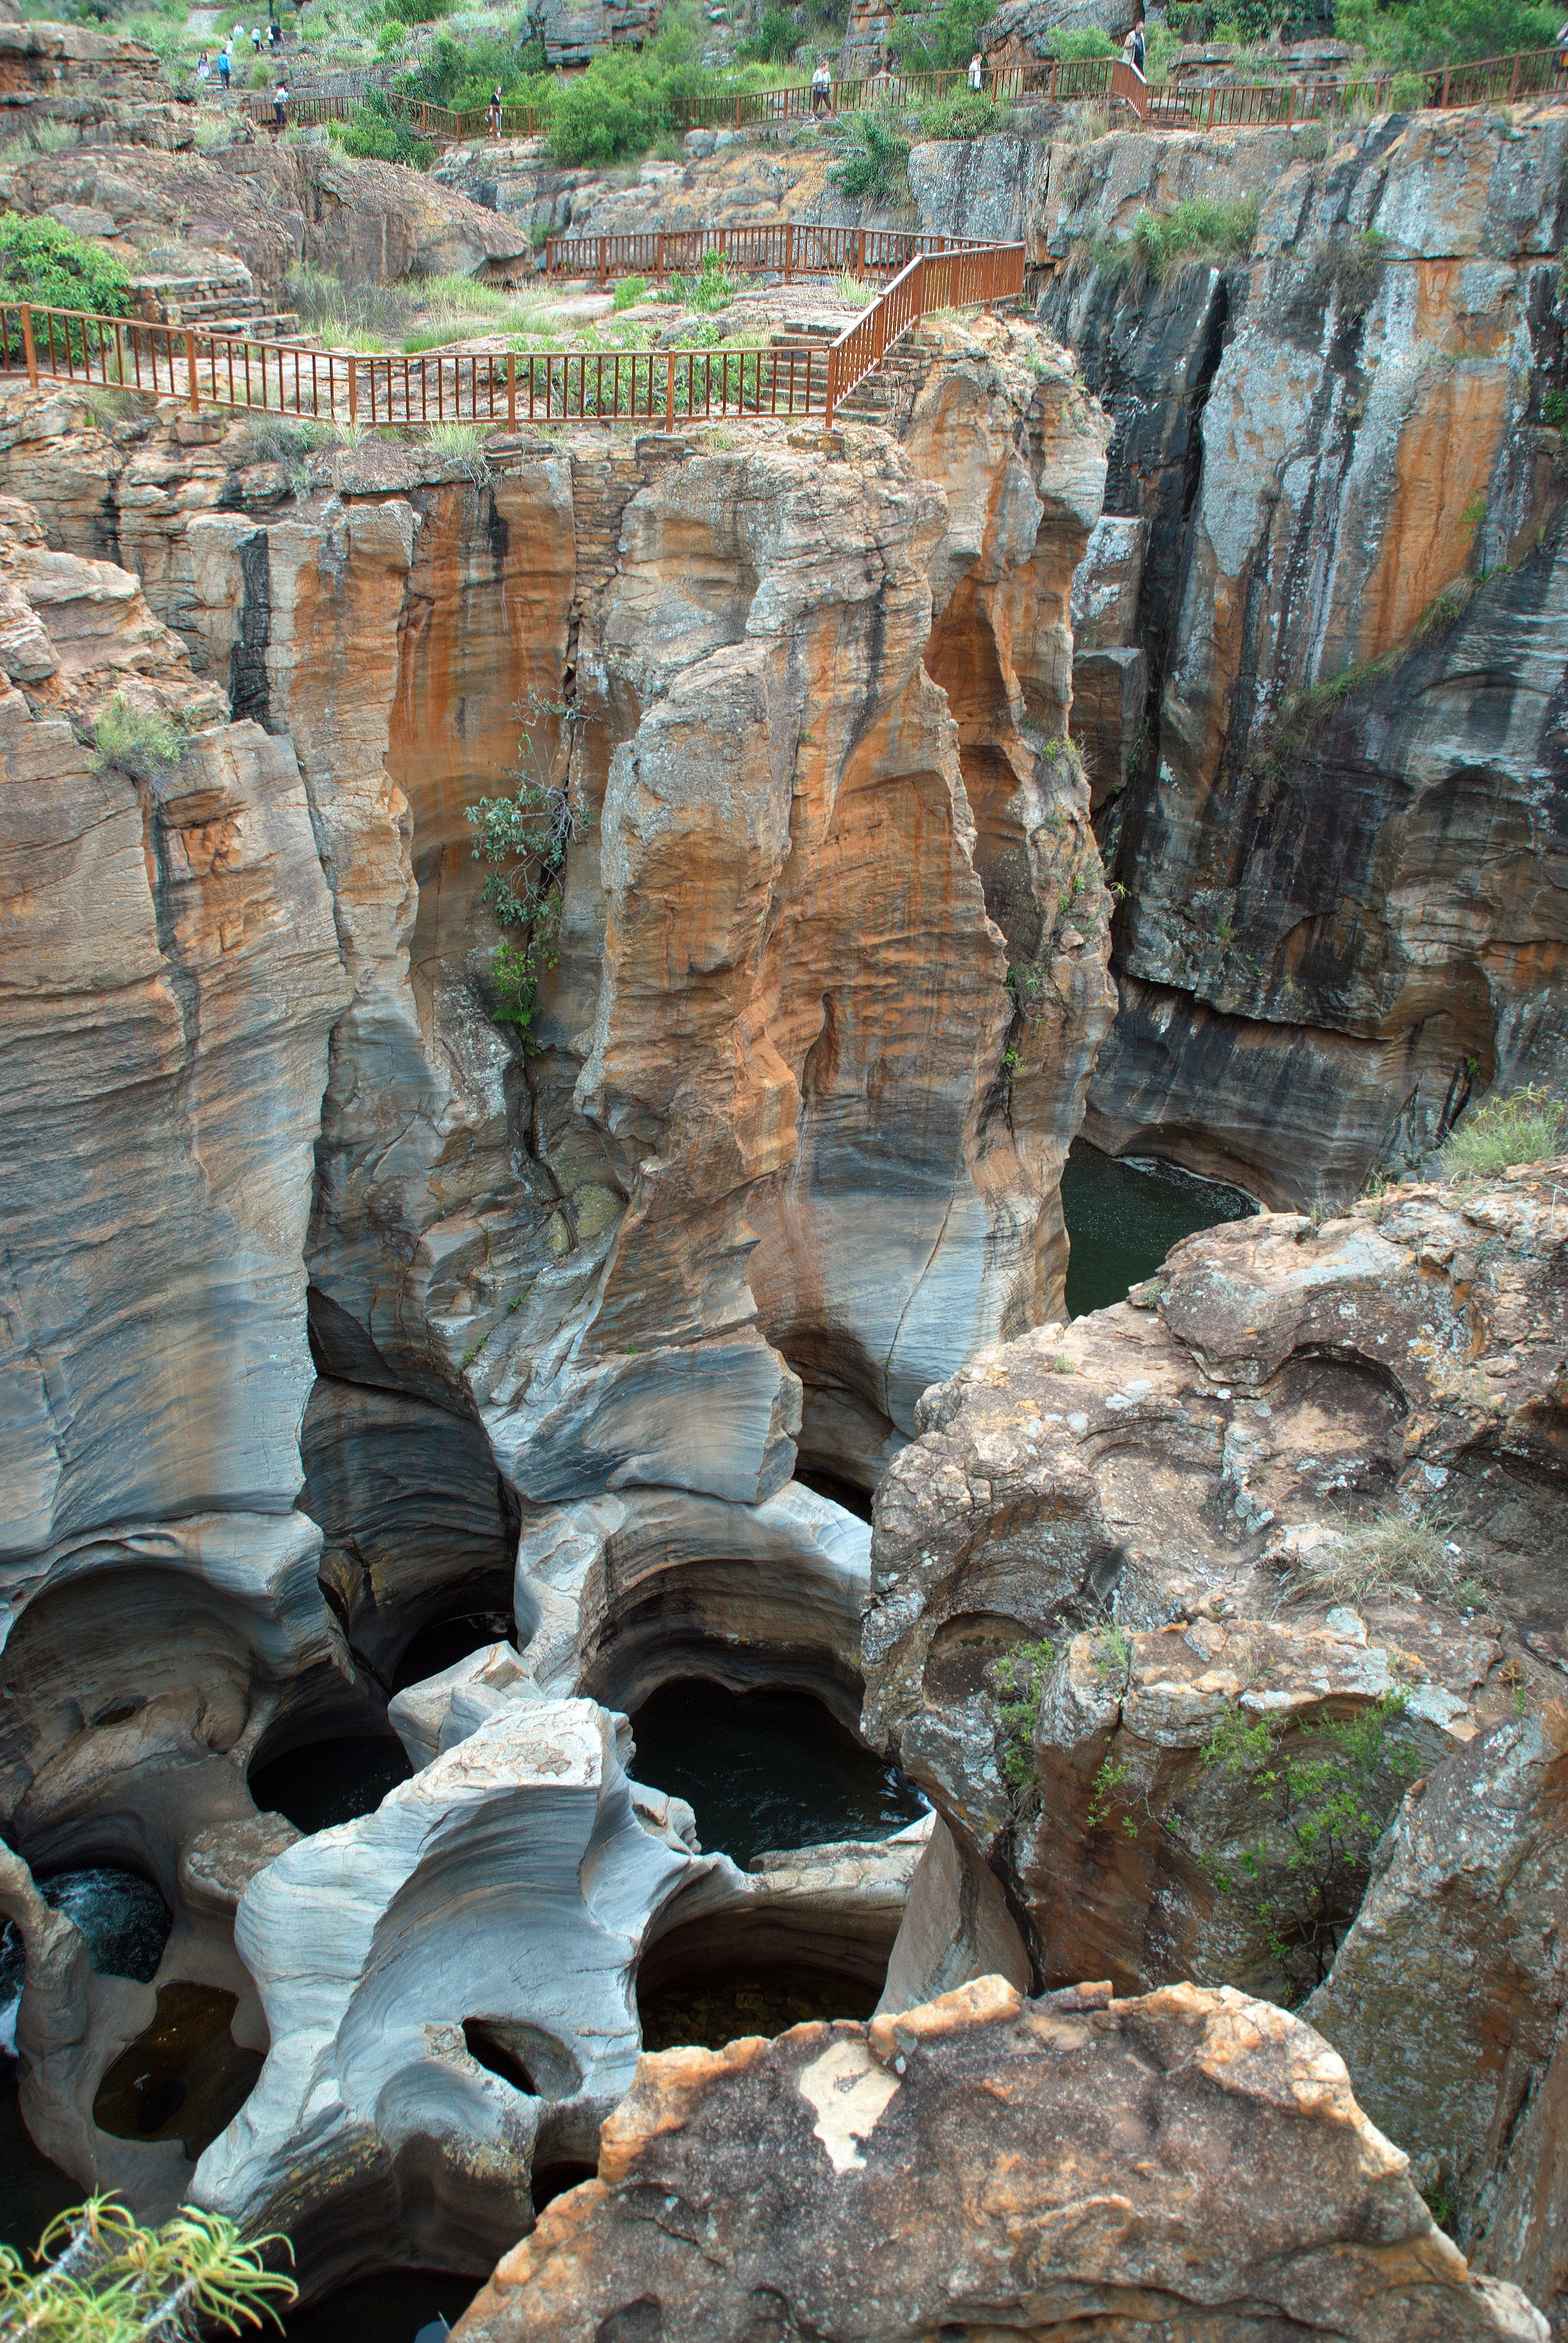
rock, mountain, formation, cliff, cascade, canyon, terrain, erosion, geology, ravine, water feature, wadi, south africa, natural arch, drakensberg, blyde river, potholes, giant potholes